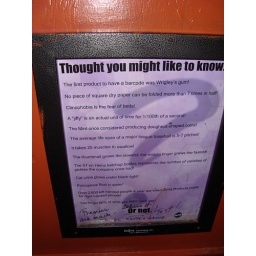
sign in the bathroom of the bar across from the former nothing studios